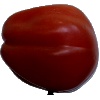
Label: Tomato Heart 1